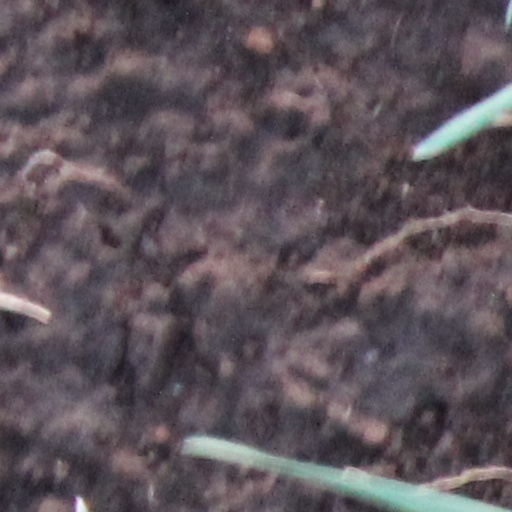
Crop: wheat